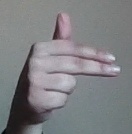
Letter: ghain